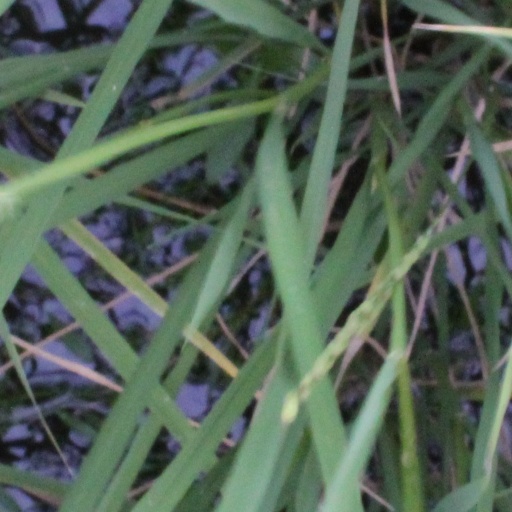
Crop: rice